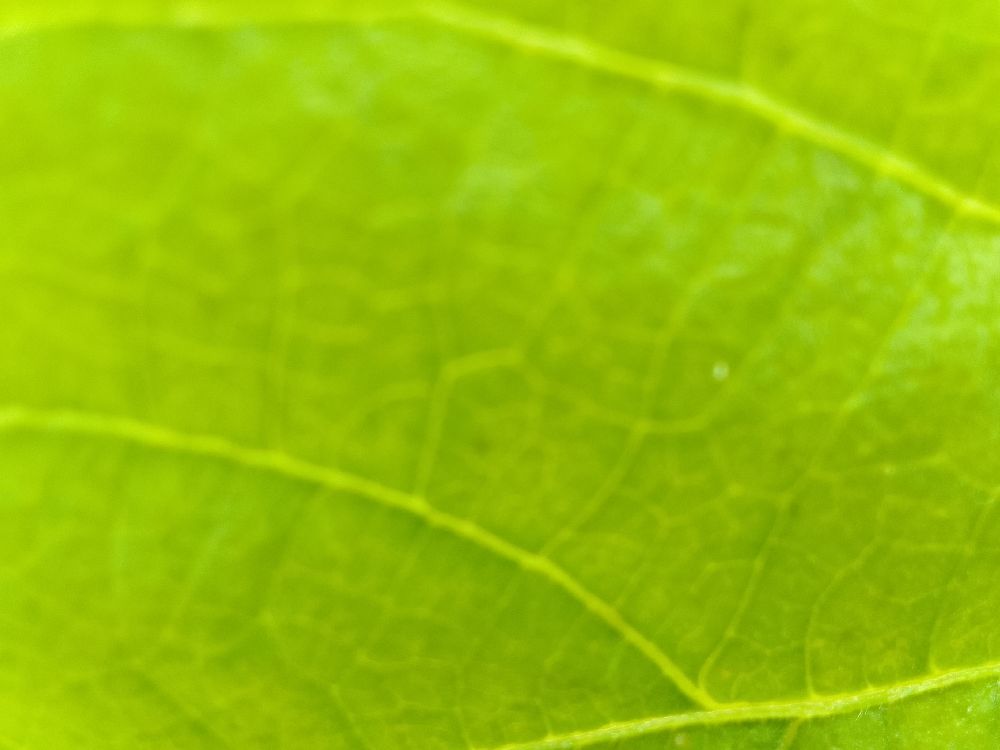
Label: healthy